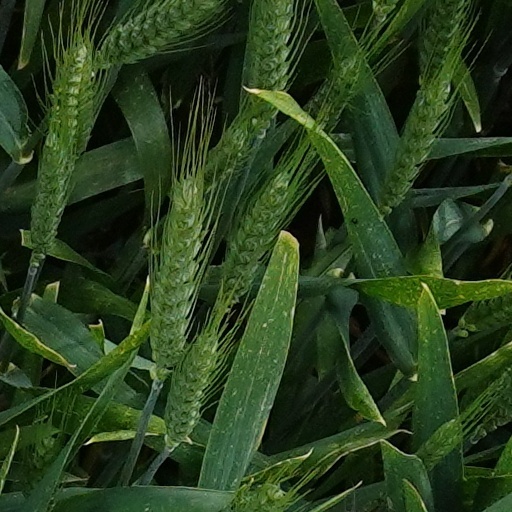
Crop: wheat